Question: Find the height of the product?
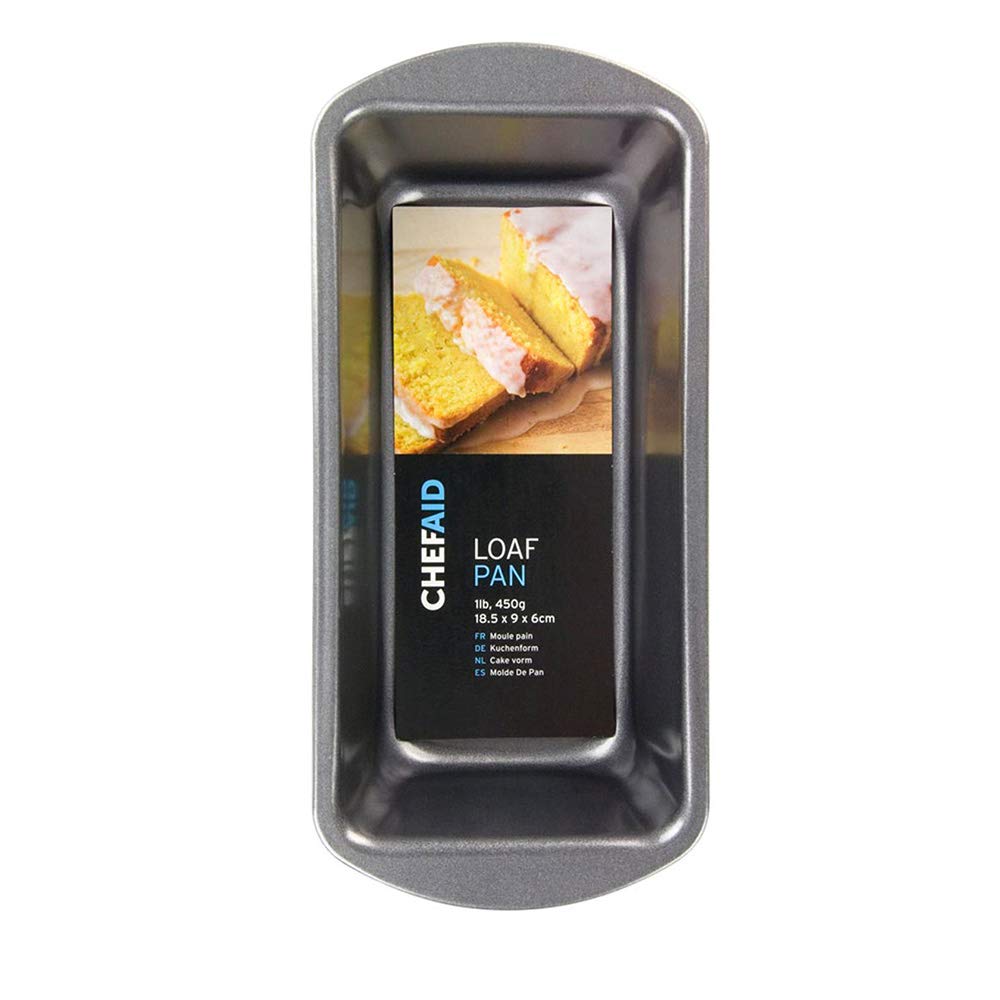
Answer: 6.0 centimetre